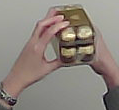
Product: rocher_chocolate